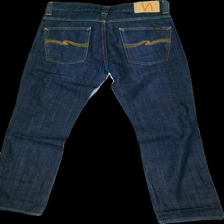
View: back
Type: Jeans
Category: Ladies
Brand: Nudie Jeans
Colors: Blue
Material: 71% Cotton 29% Viscose
Cut: Regular
Season: All
Trend: Denim
Price range: 150-250
Recommended usage: Reuse